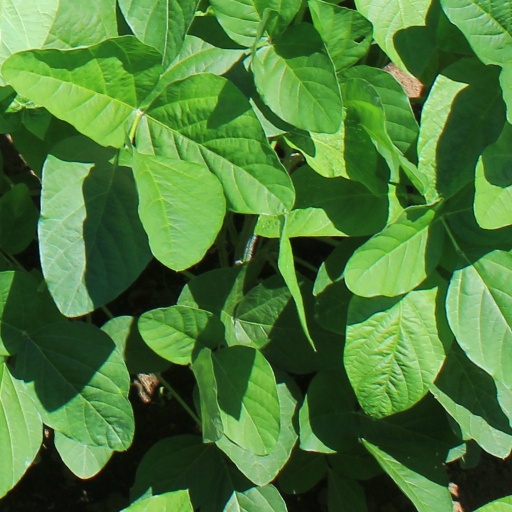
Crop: soybean